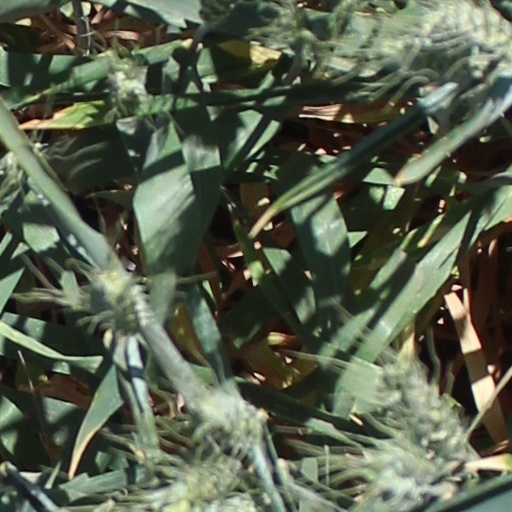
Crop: wheat